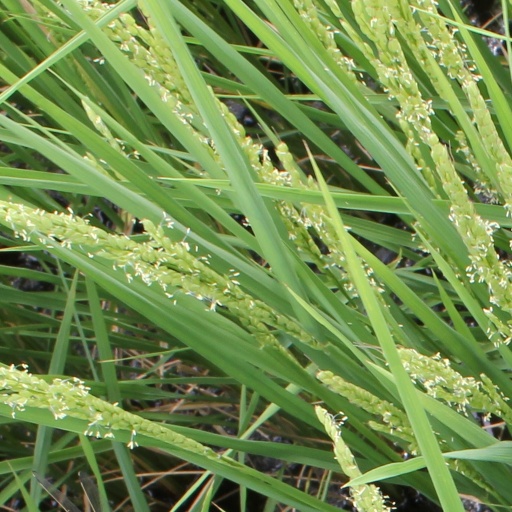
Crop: rice